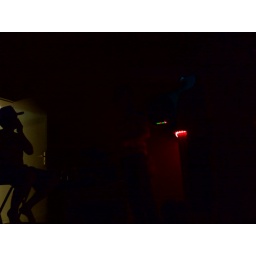
blue hour in black